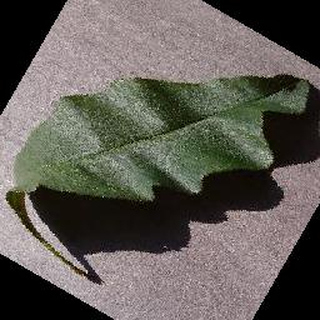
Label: healthy_peach